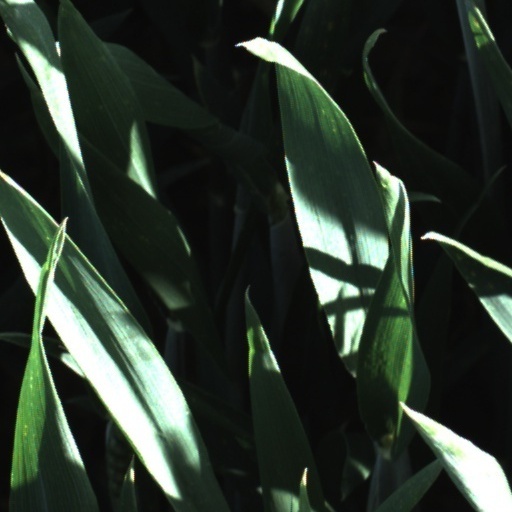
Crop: wheat